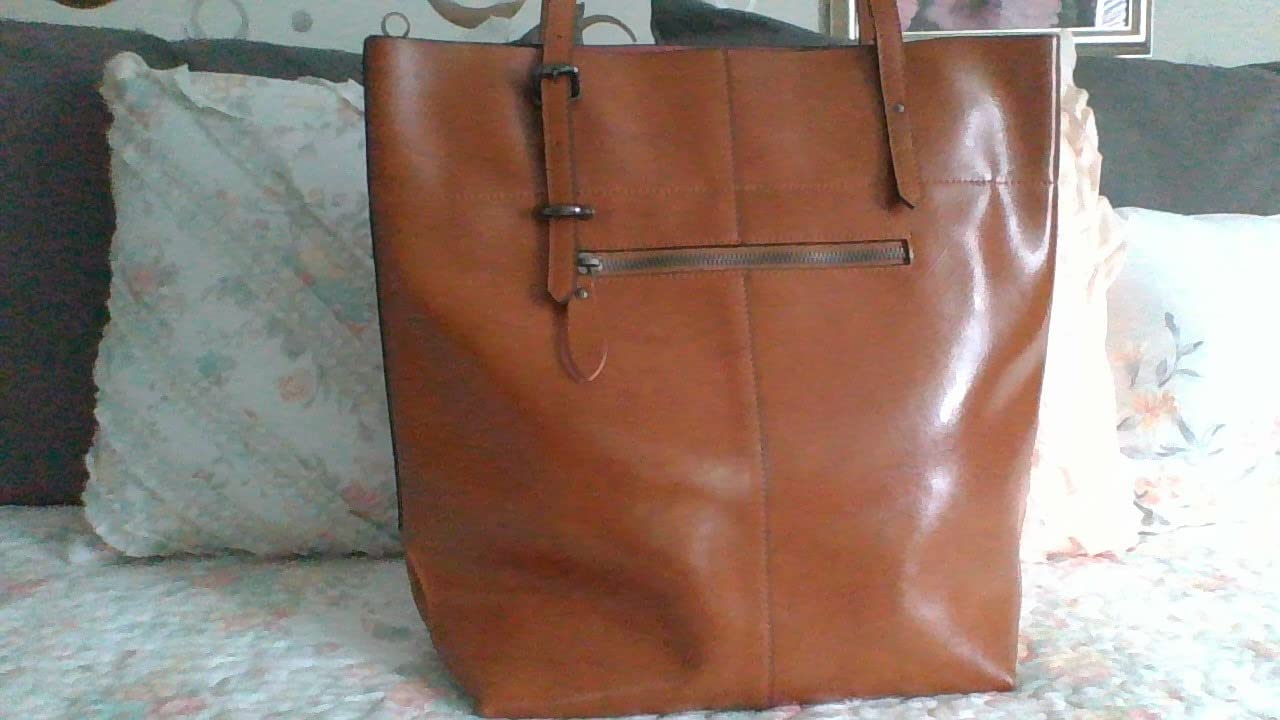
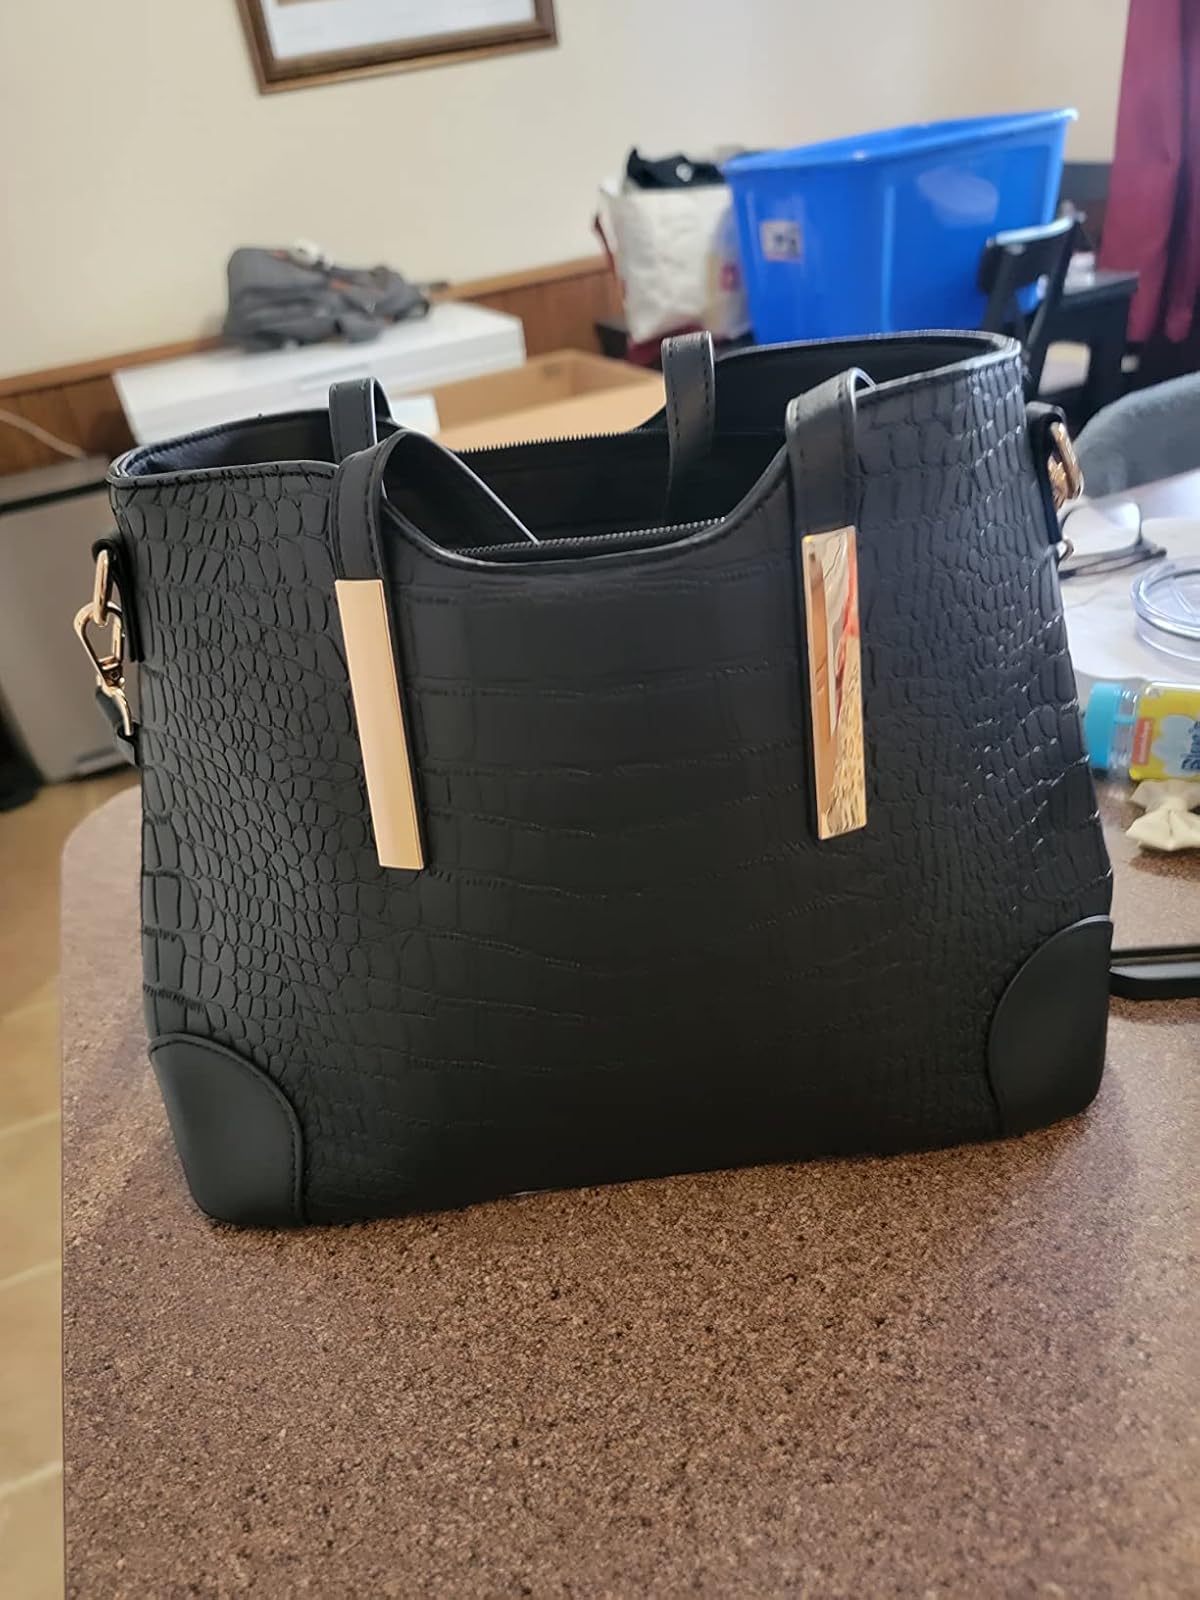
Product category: accessories_handbag
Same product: no